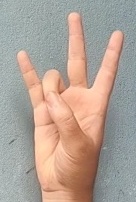
ASL sign: 7